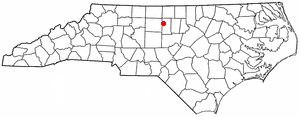
Altamahaw est un census-designated place dans le comté d'Alamance, en Caroline du Nord. Sa population s'élevait à 347 habitants au recensement de 2010.